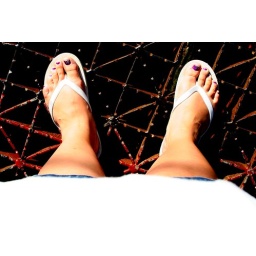
I stepped onto the bridge and I could see the water under me.